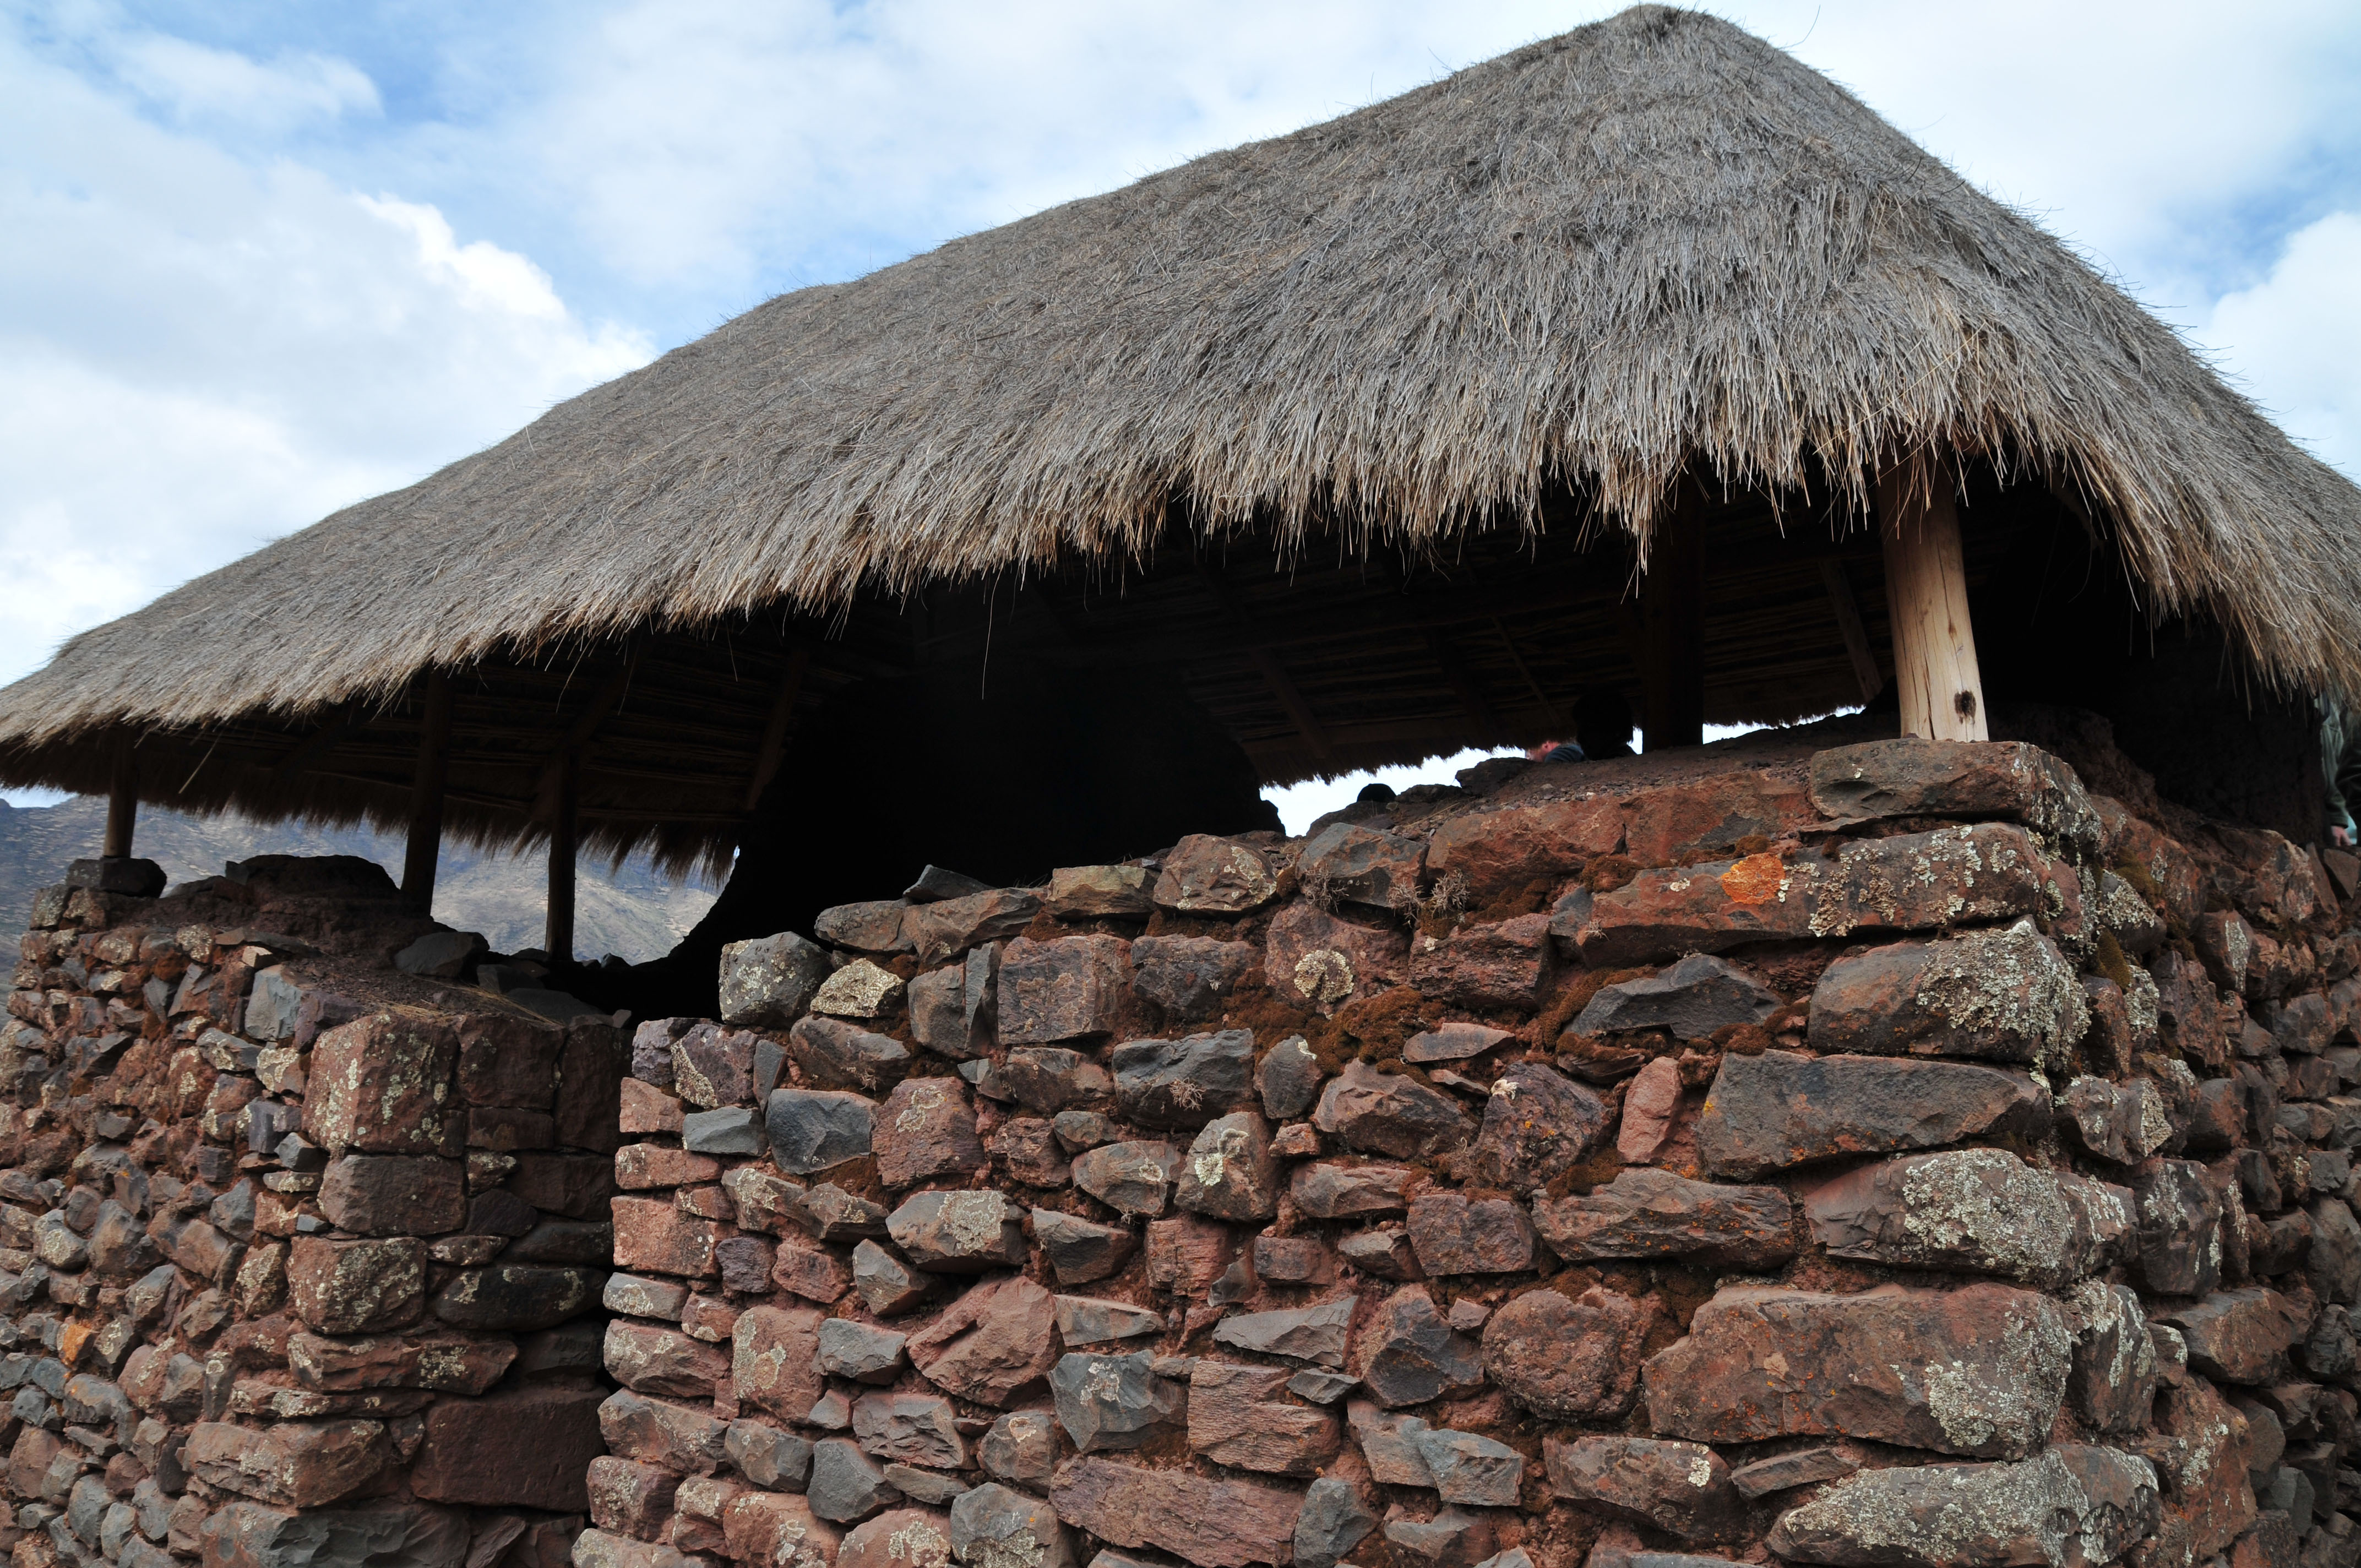
rock, mountain, wood, wall, hut, nikon, material, peru, geology, temple, ruins, thatching, d300, rural area, ancient history